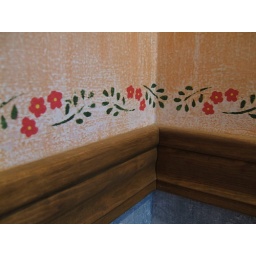
Detail of the wall in the downstairs bathroom at Dad &amp;amp; Pam's